Acorn Network Computer

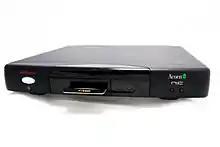
Acorn NetStation NC

The Acorn Network Computer was a network computer (a type of thin client) designed and manufactured by Acorn Computers Ltd. It was the implementation of the Network Computer Reference Profile that Oracle Corporation commissioned Acorn to specify for network computers (for more detail on the history, see Acorn's Network Computer). Sophie Wilson of Acorn led the effort. It was launched in August 1996.